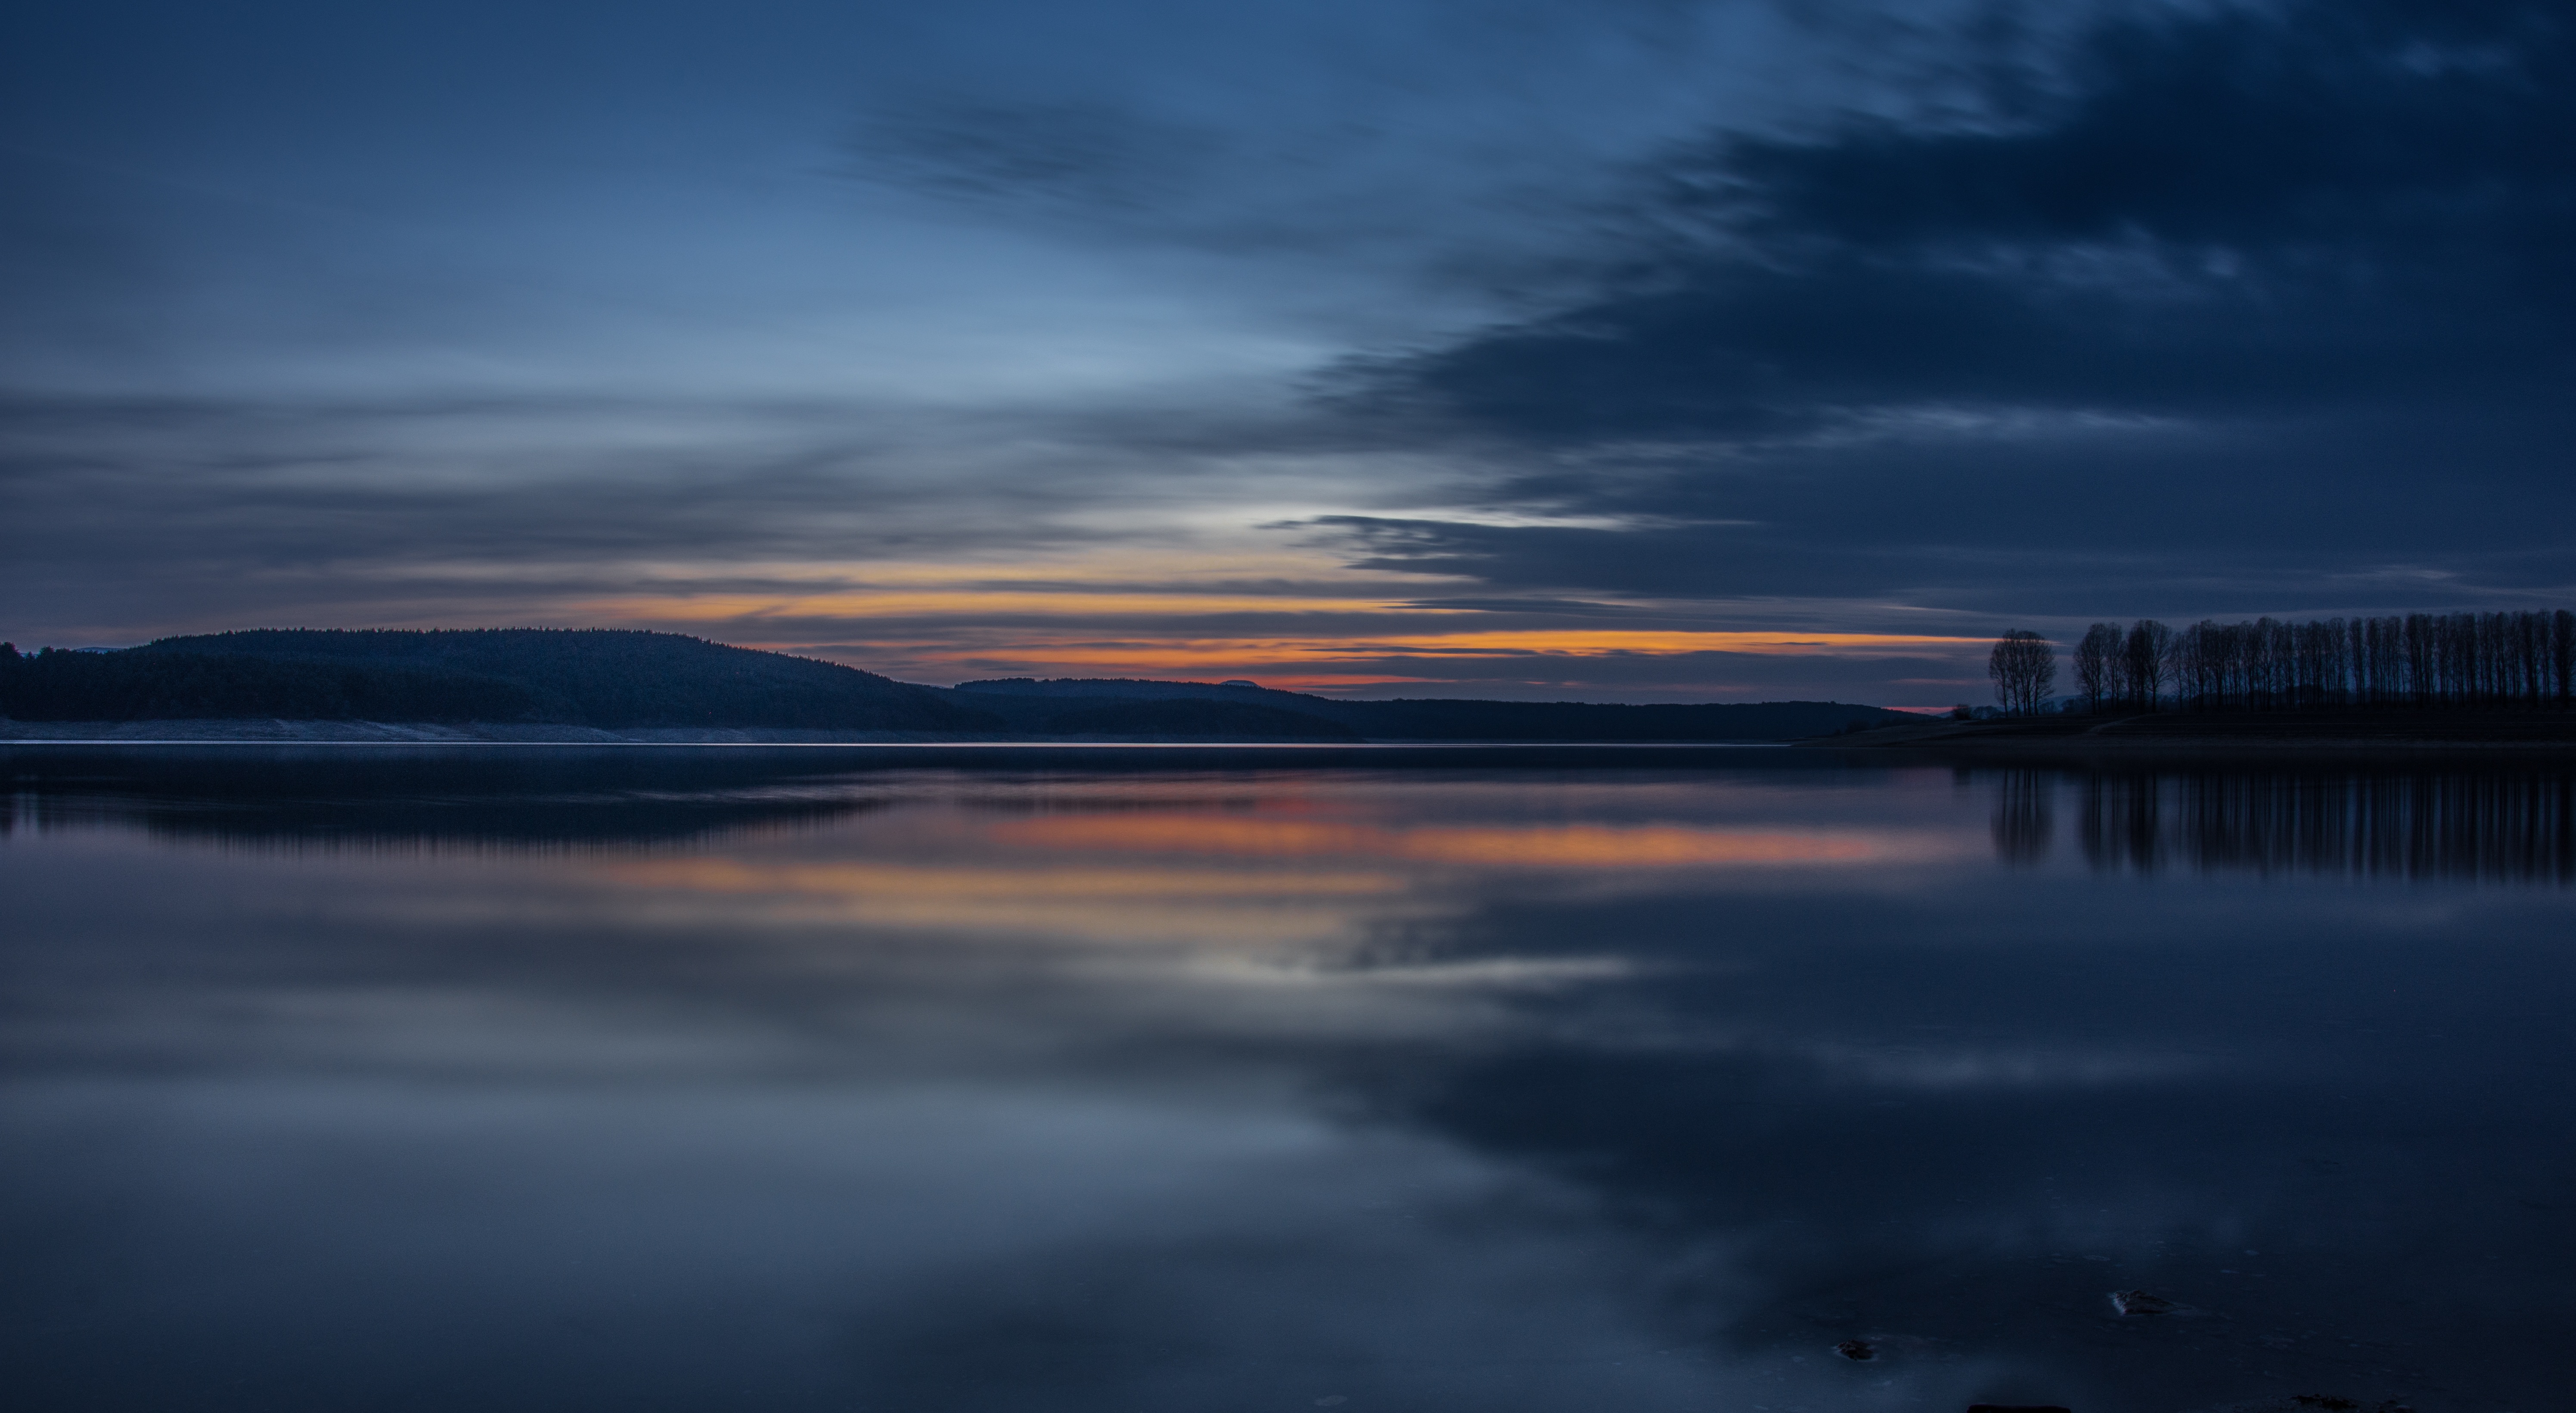
landscape, sea, coast, water, nature, outdoor, ocean, horizon, cloud, sky, sun, sunrise, sunset, boat, sunlight, morning, shore, wave, lake, dawn, atmosphere, dusk, europe, evening, twilight, orange, reflection, natural, bay, blue, colorful, body of water, fishing boat, clouds, horizontal, dramatic, loch, bulgaria, afterglow, atmospheric phenomenon, kazanlak, sunset over the lake, koprinka dam